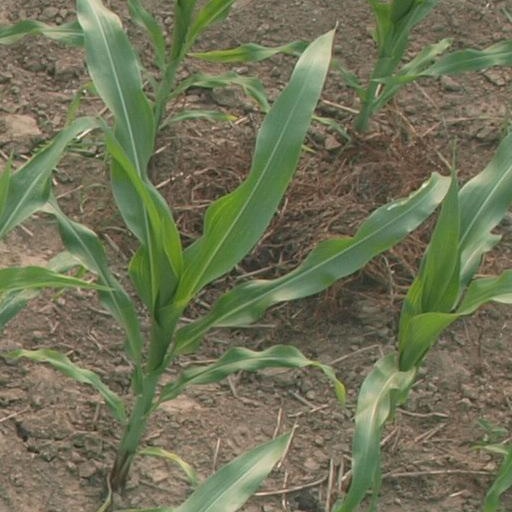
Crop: maize; corn